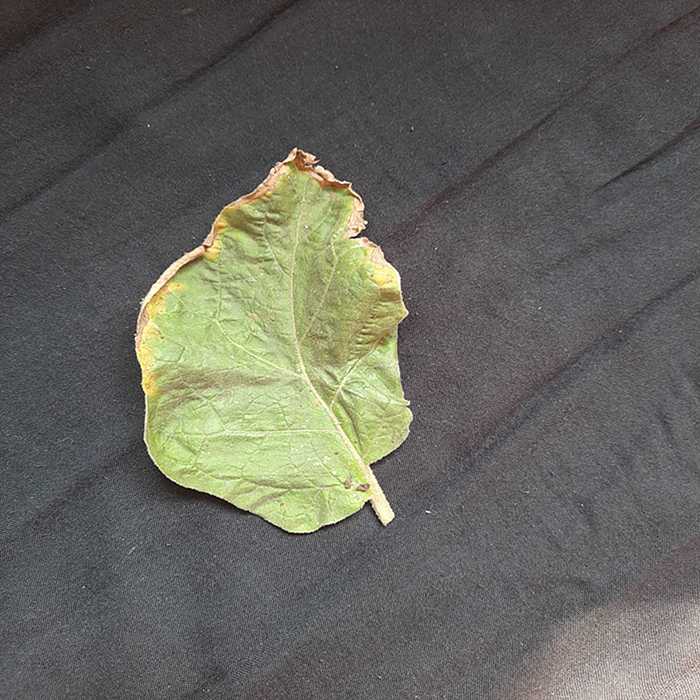
Plant: Eggplant
Label: Eggplant begomovirus